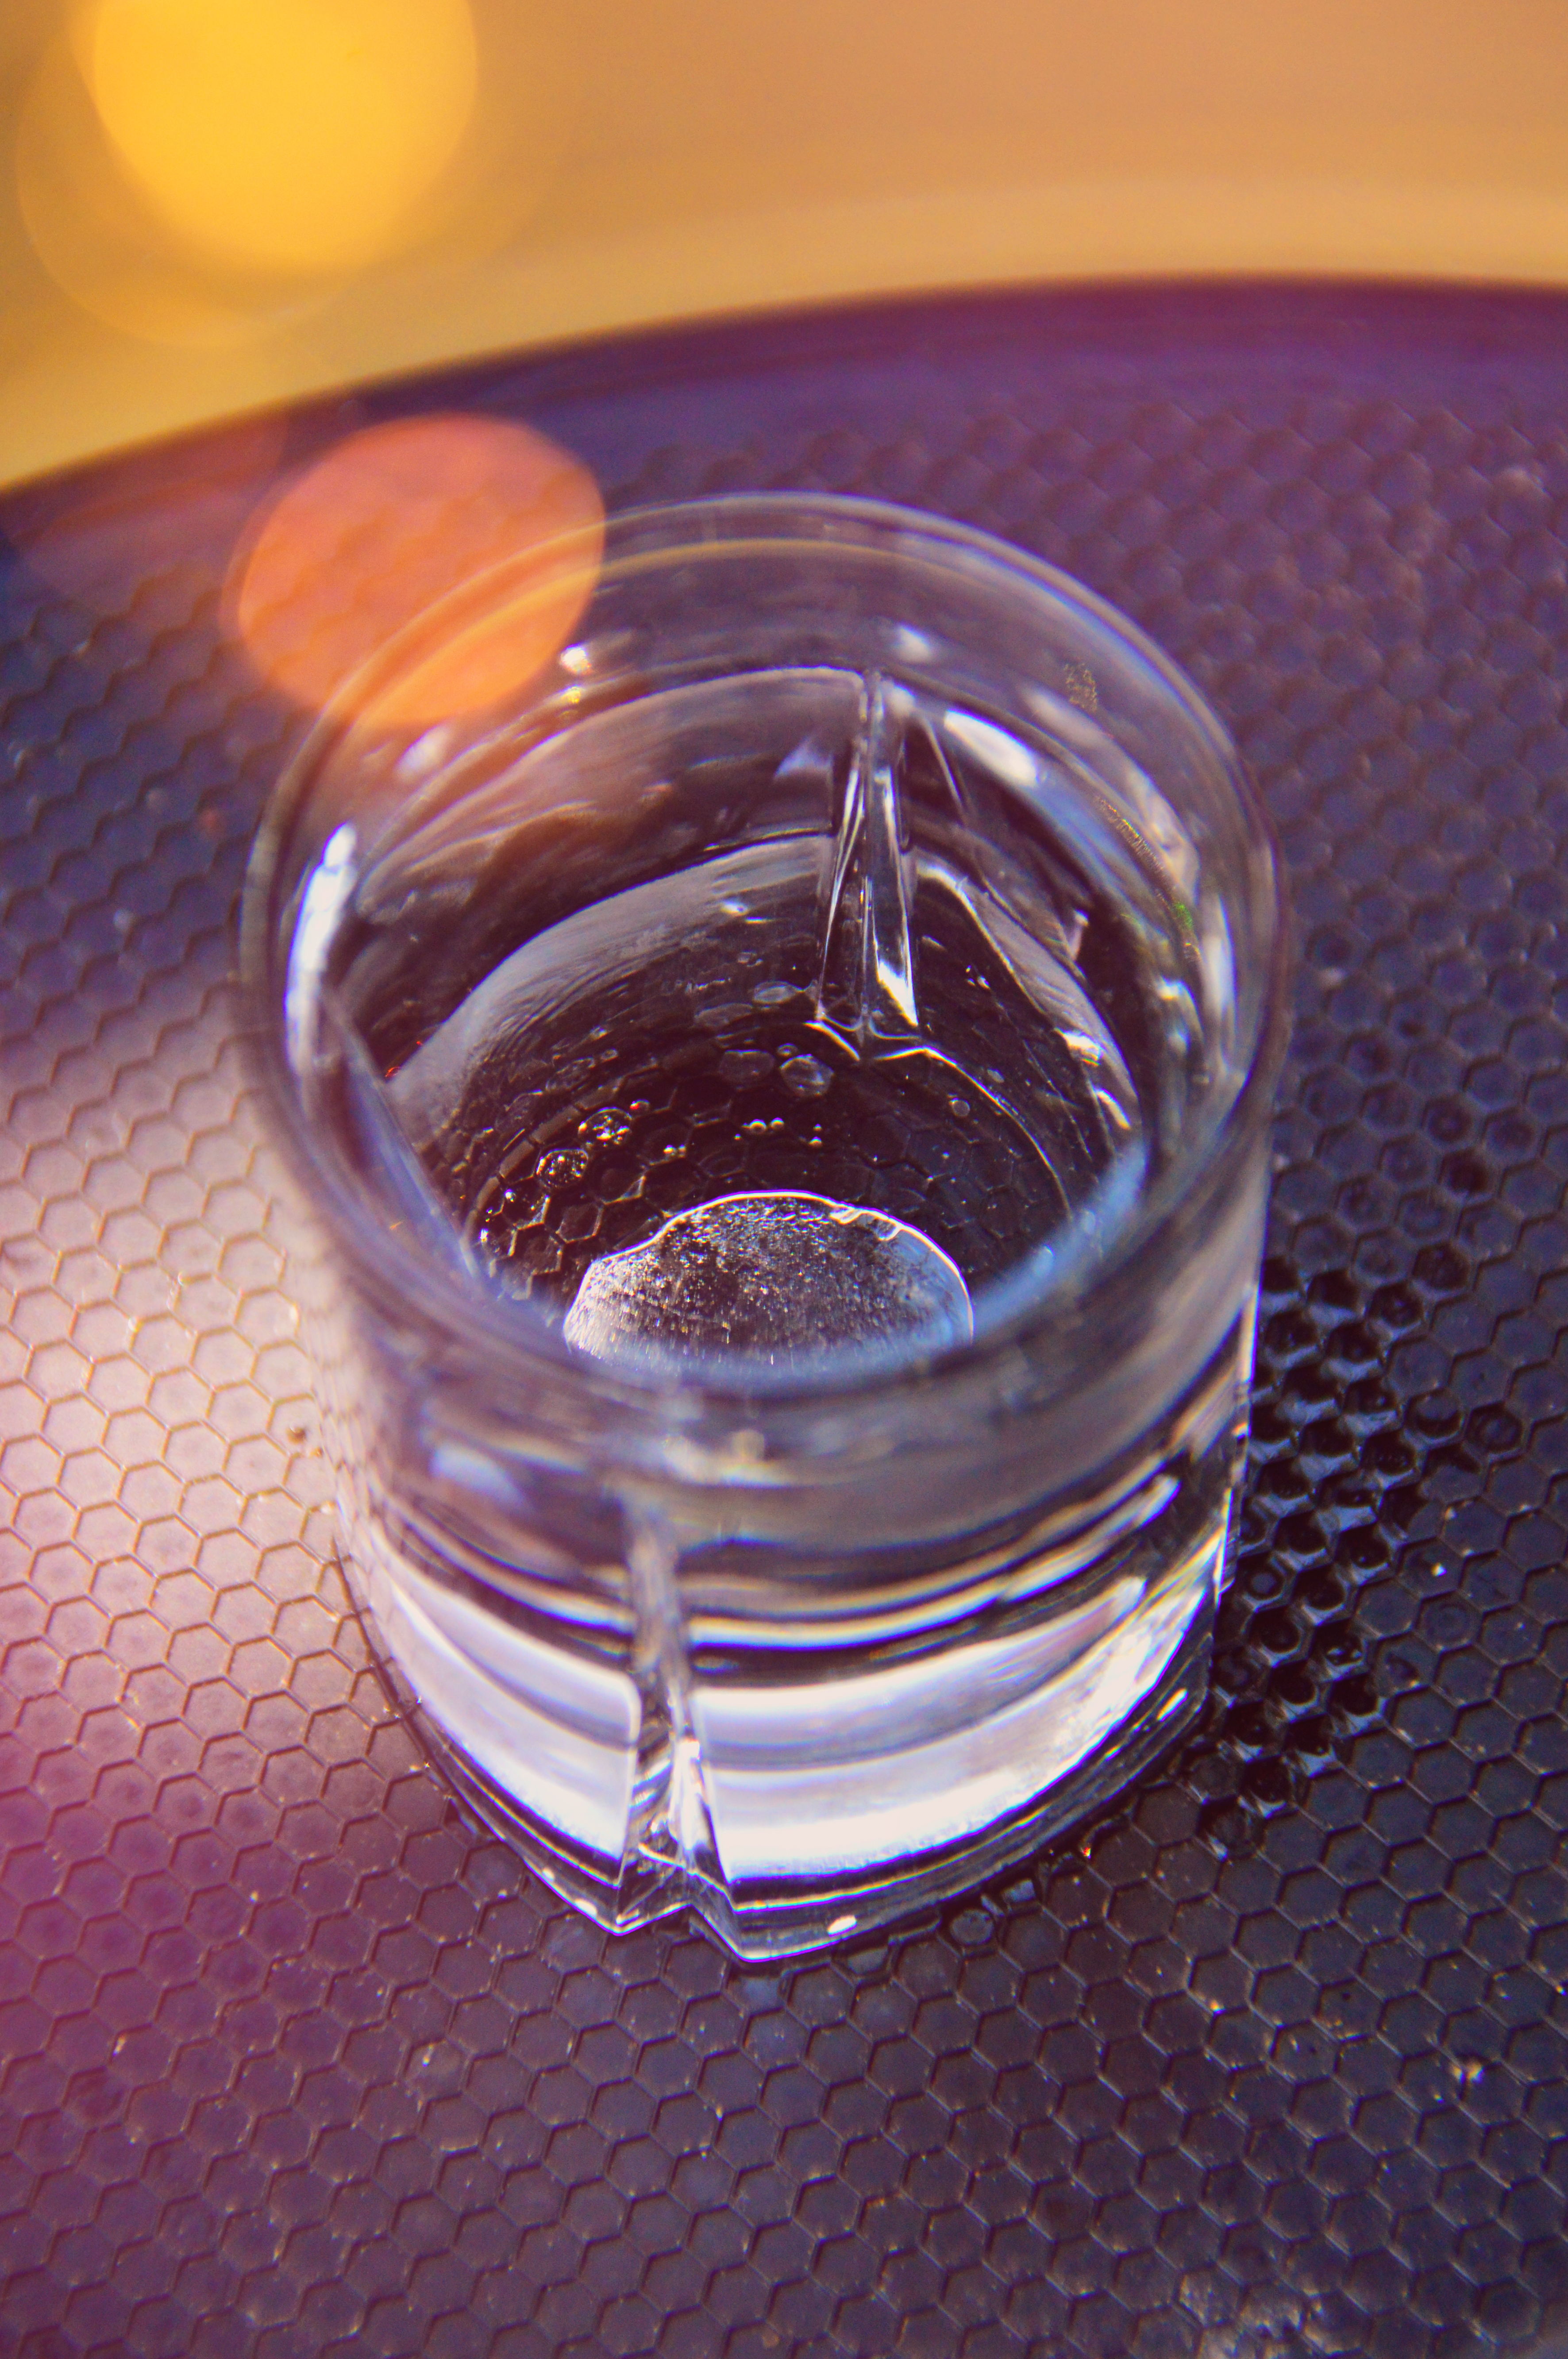
glass, cup, white, background, isolated, empty, transparent, object, vector, clean, drink, liquid, illustration, water, one, single, blank, clear, restaurant, beverage, alcohol, crystal, goblet, red, food, healthy, sweet, nobody, jar, closeup, tea, blue, table, spoon, juice, breakfast, hot, party, diet, light, seasonal, close up, macro photography